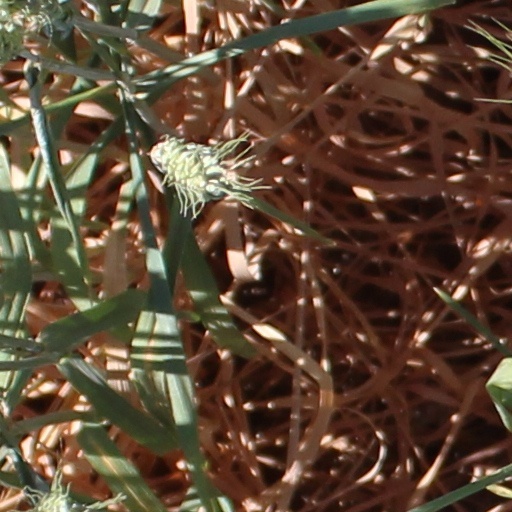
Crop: wheat